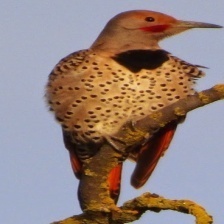
Species: NORTHERN FLICKER
Scientific name: COLAPTES AURATUS